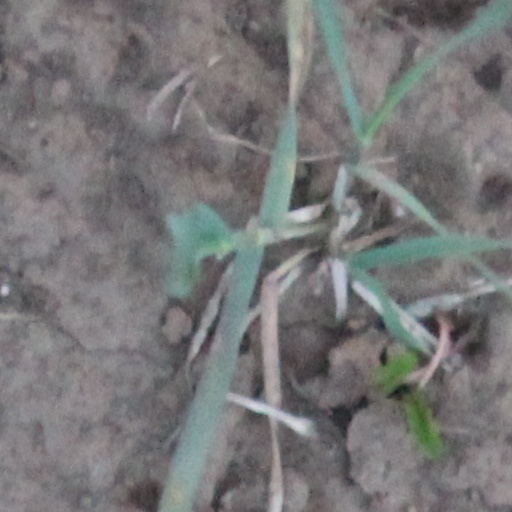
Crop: wheat